Uniforms of the United States Navy

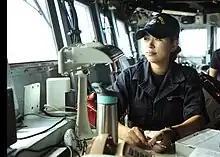
A navy seaman wearing flame-resistant "FRV" coveralls in 2015.

The dinner dress uniforms of the United States Navy are the most formal and have the most variations. For officers, there are Dinner Dress Blue and Dinner Dress White, Dinner Dress Blue Jacket and Dinner Dress White Jacket, and Formal Dress. Although trousers are authorized, women frequently wear the appropriate color skirt.